Whatever Will Be, Will Be (1997 film)

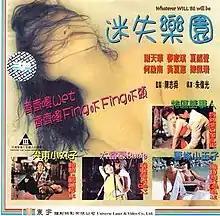
VCD cover

Whatever Will Be, Will Be is a 1997 Hong Kong erotic drama film directed by Barry Chu and starring Michael Tse and Teresa Mak. The film was rated Category III by the Hong Kong motion picture rating system.